Invincible (2001 theatrical film)

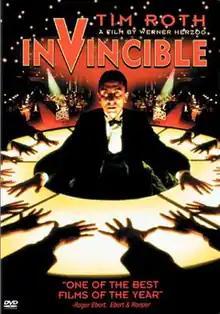
DVD cover

Invincible is a 2001 biographical historical drama film written, produced and directed by Werner Herzog. It is a fictionalized account of the lives of Zishe Breitbart, a Jewish strongman in early 20th-century Berlin, and Erik Jan Hanussen, a self-proclaimed mystic and clairvoyant. It stars real-life strongman Jouko Ahola as Breitbart and Tim Roth as Hanussen.